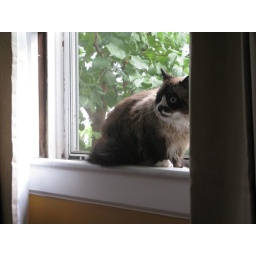
bear in the window